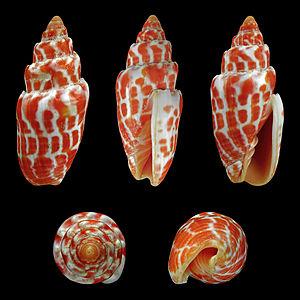
Coquille de Mitra stictica, pêchée au large du Queensland (Australie). Longueur 6